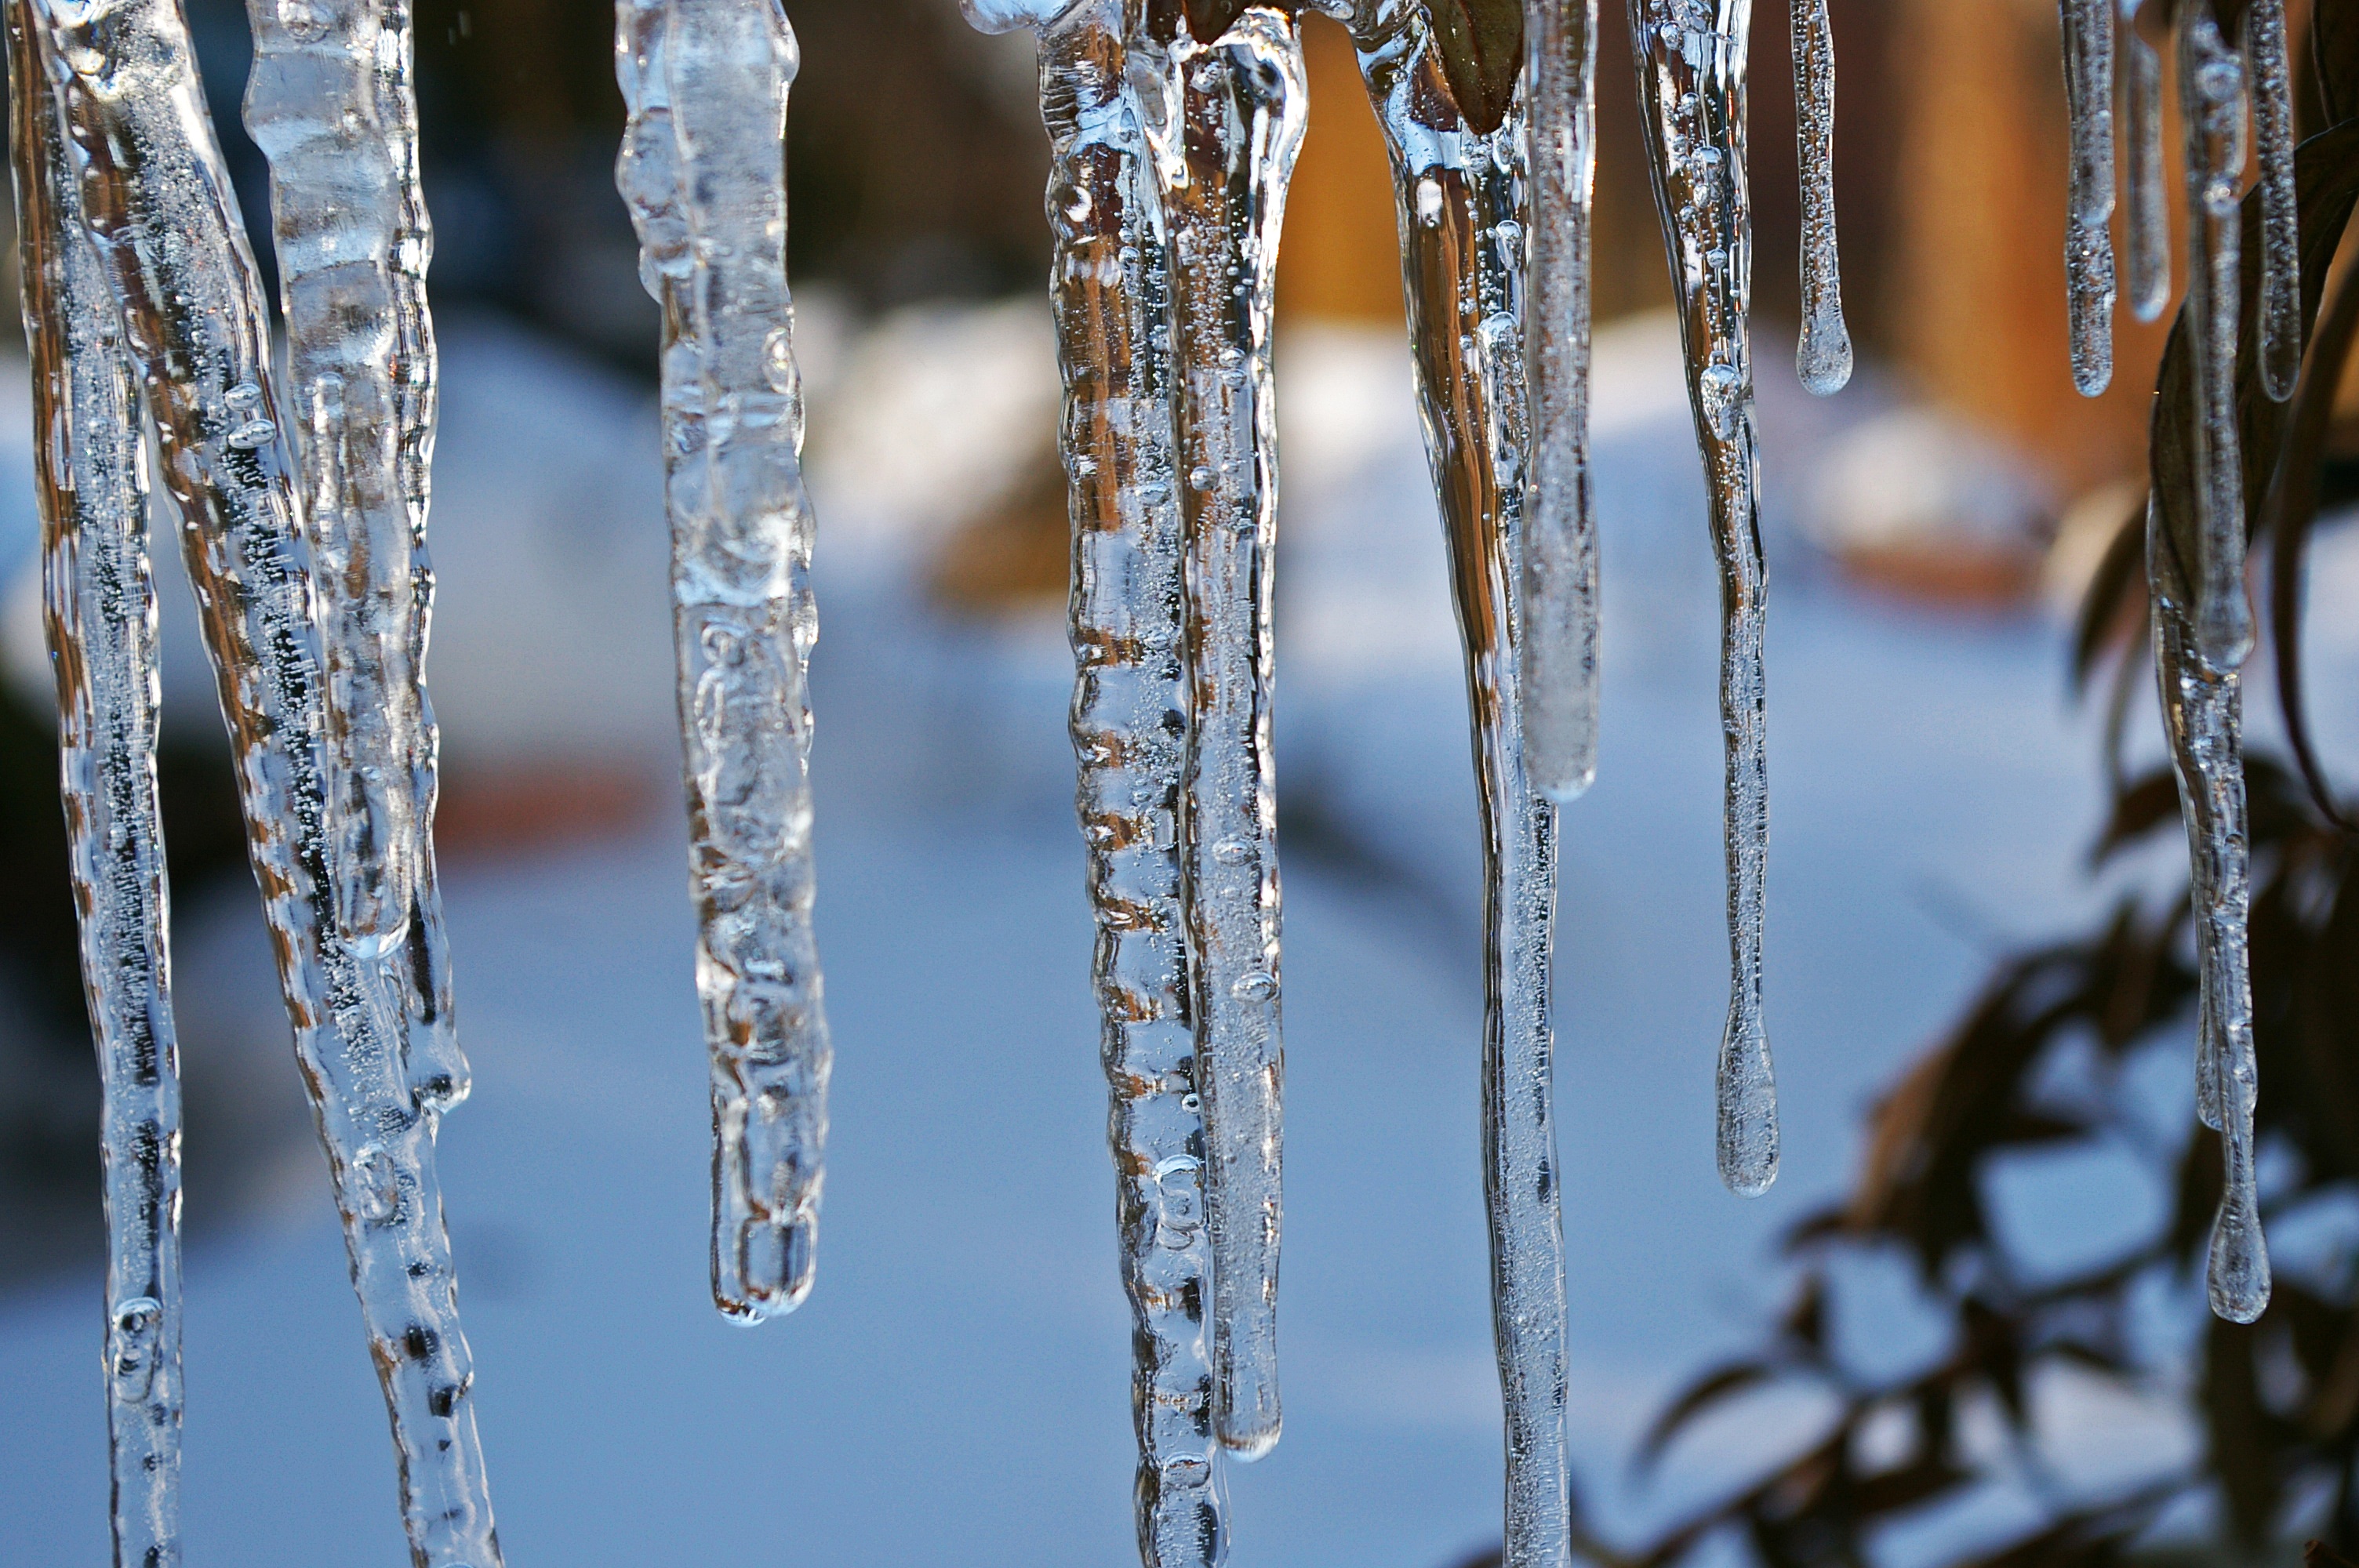
tree, water, nature, branch, snow, cold, winter, sunlight, leaf, window, frost, ice, spring, reflection, birch, weather, frozen, blue, season, drip, twig, sparkle, close up, iced, seasons, icy, icicle, frosty, glassy, freezing, freezing temperatures, macro photography, ice age, plant stem